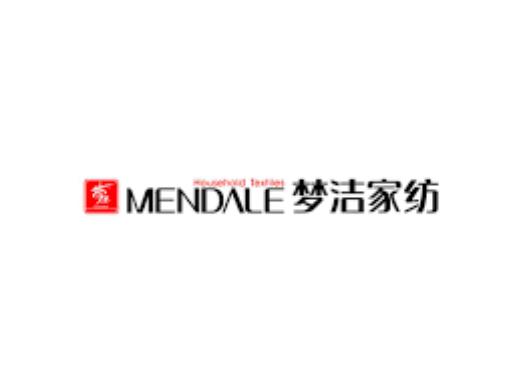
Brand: meng jie-2
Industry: Necessities